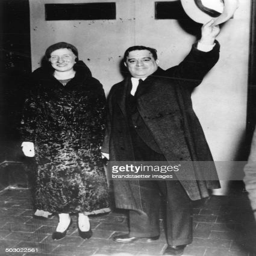
the new mayor of person with his wife photograph